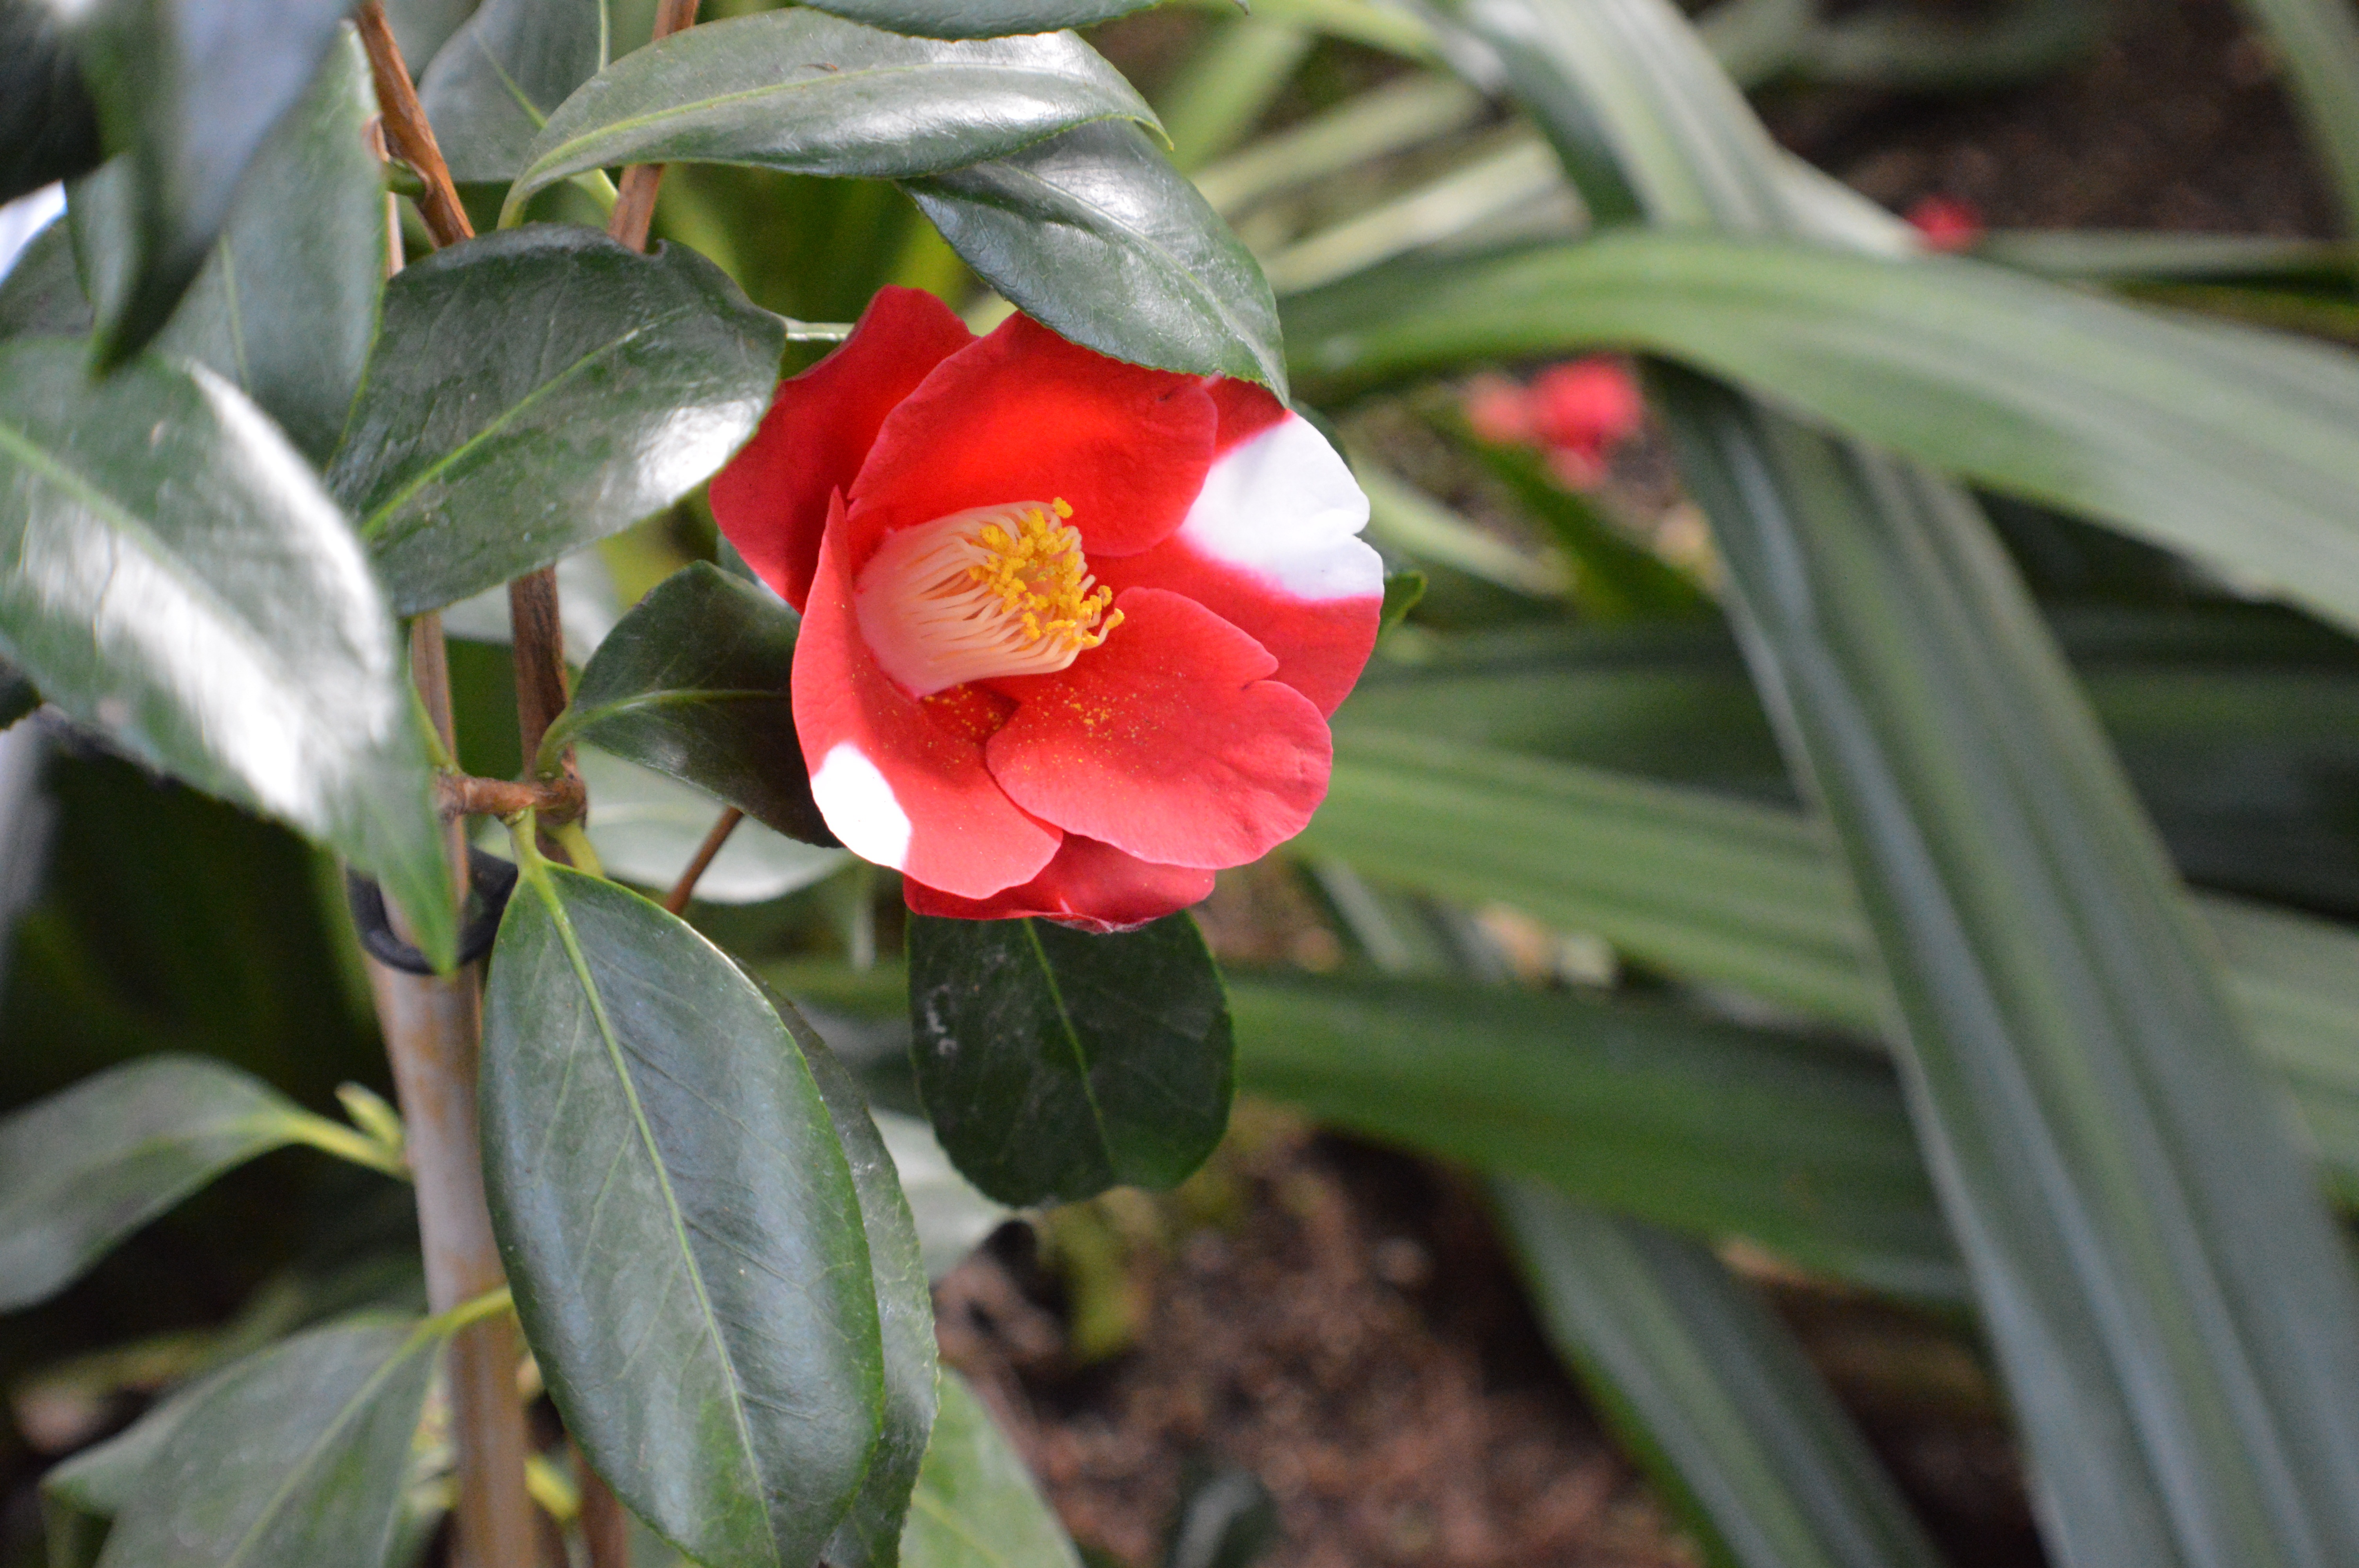
blossom, plant, flower, bloom, botany, flora, flowering plant, red white, land plant, camelie